2013 Paraguayan general election

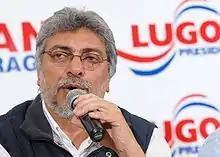
Former President Lugo, impeached in June 2012

In the previous general elections in 2008 Fernando Lugo was elected President. However, he was controversially impeached and removed from office in a 48-hour period in June 2012, following an eviction at a farm that led to the death of six police and eleven farmers. Lugo was replaced by his vice-president Federico Franco. Following the impeachment, Paraguay was suspended from Mercosur and Unasur, who denounced the impeachment as a Congressional coup.